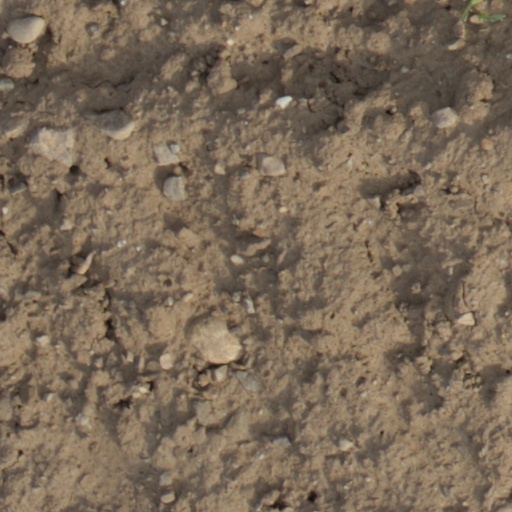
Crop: wheat